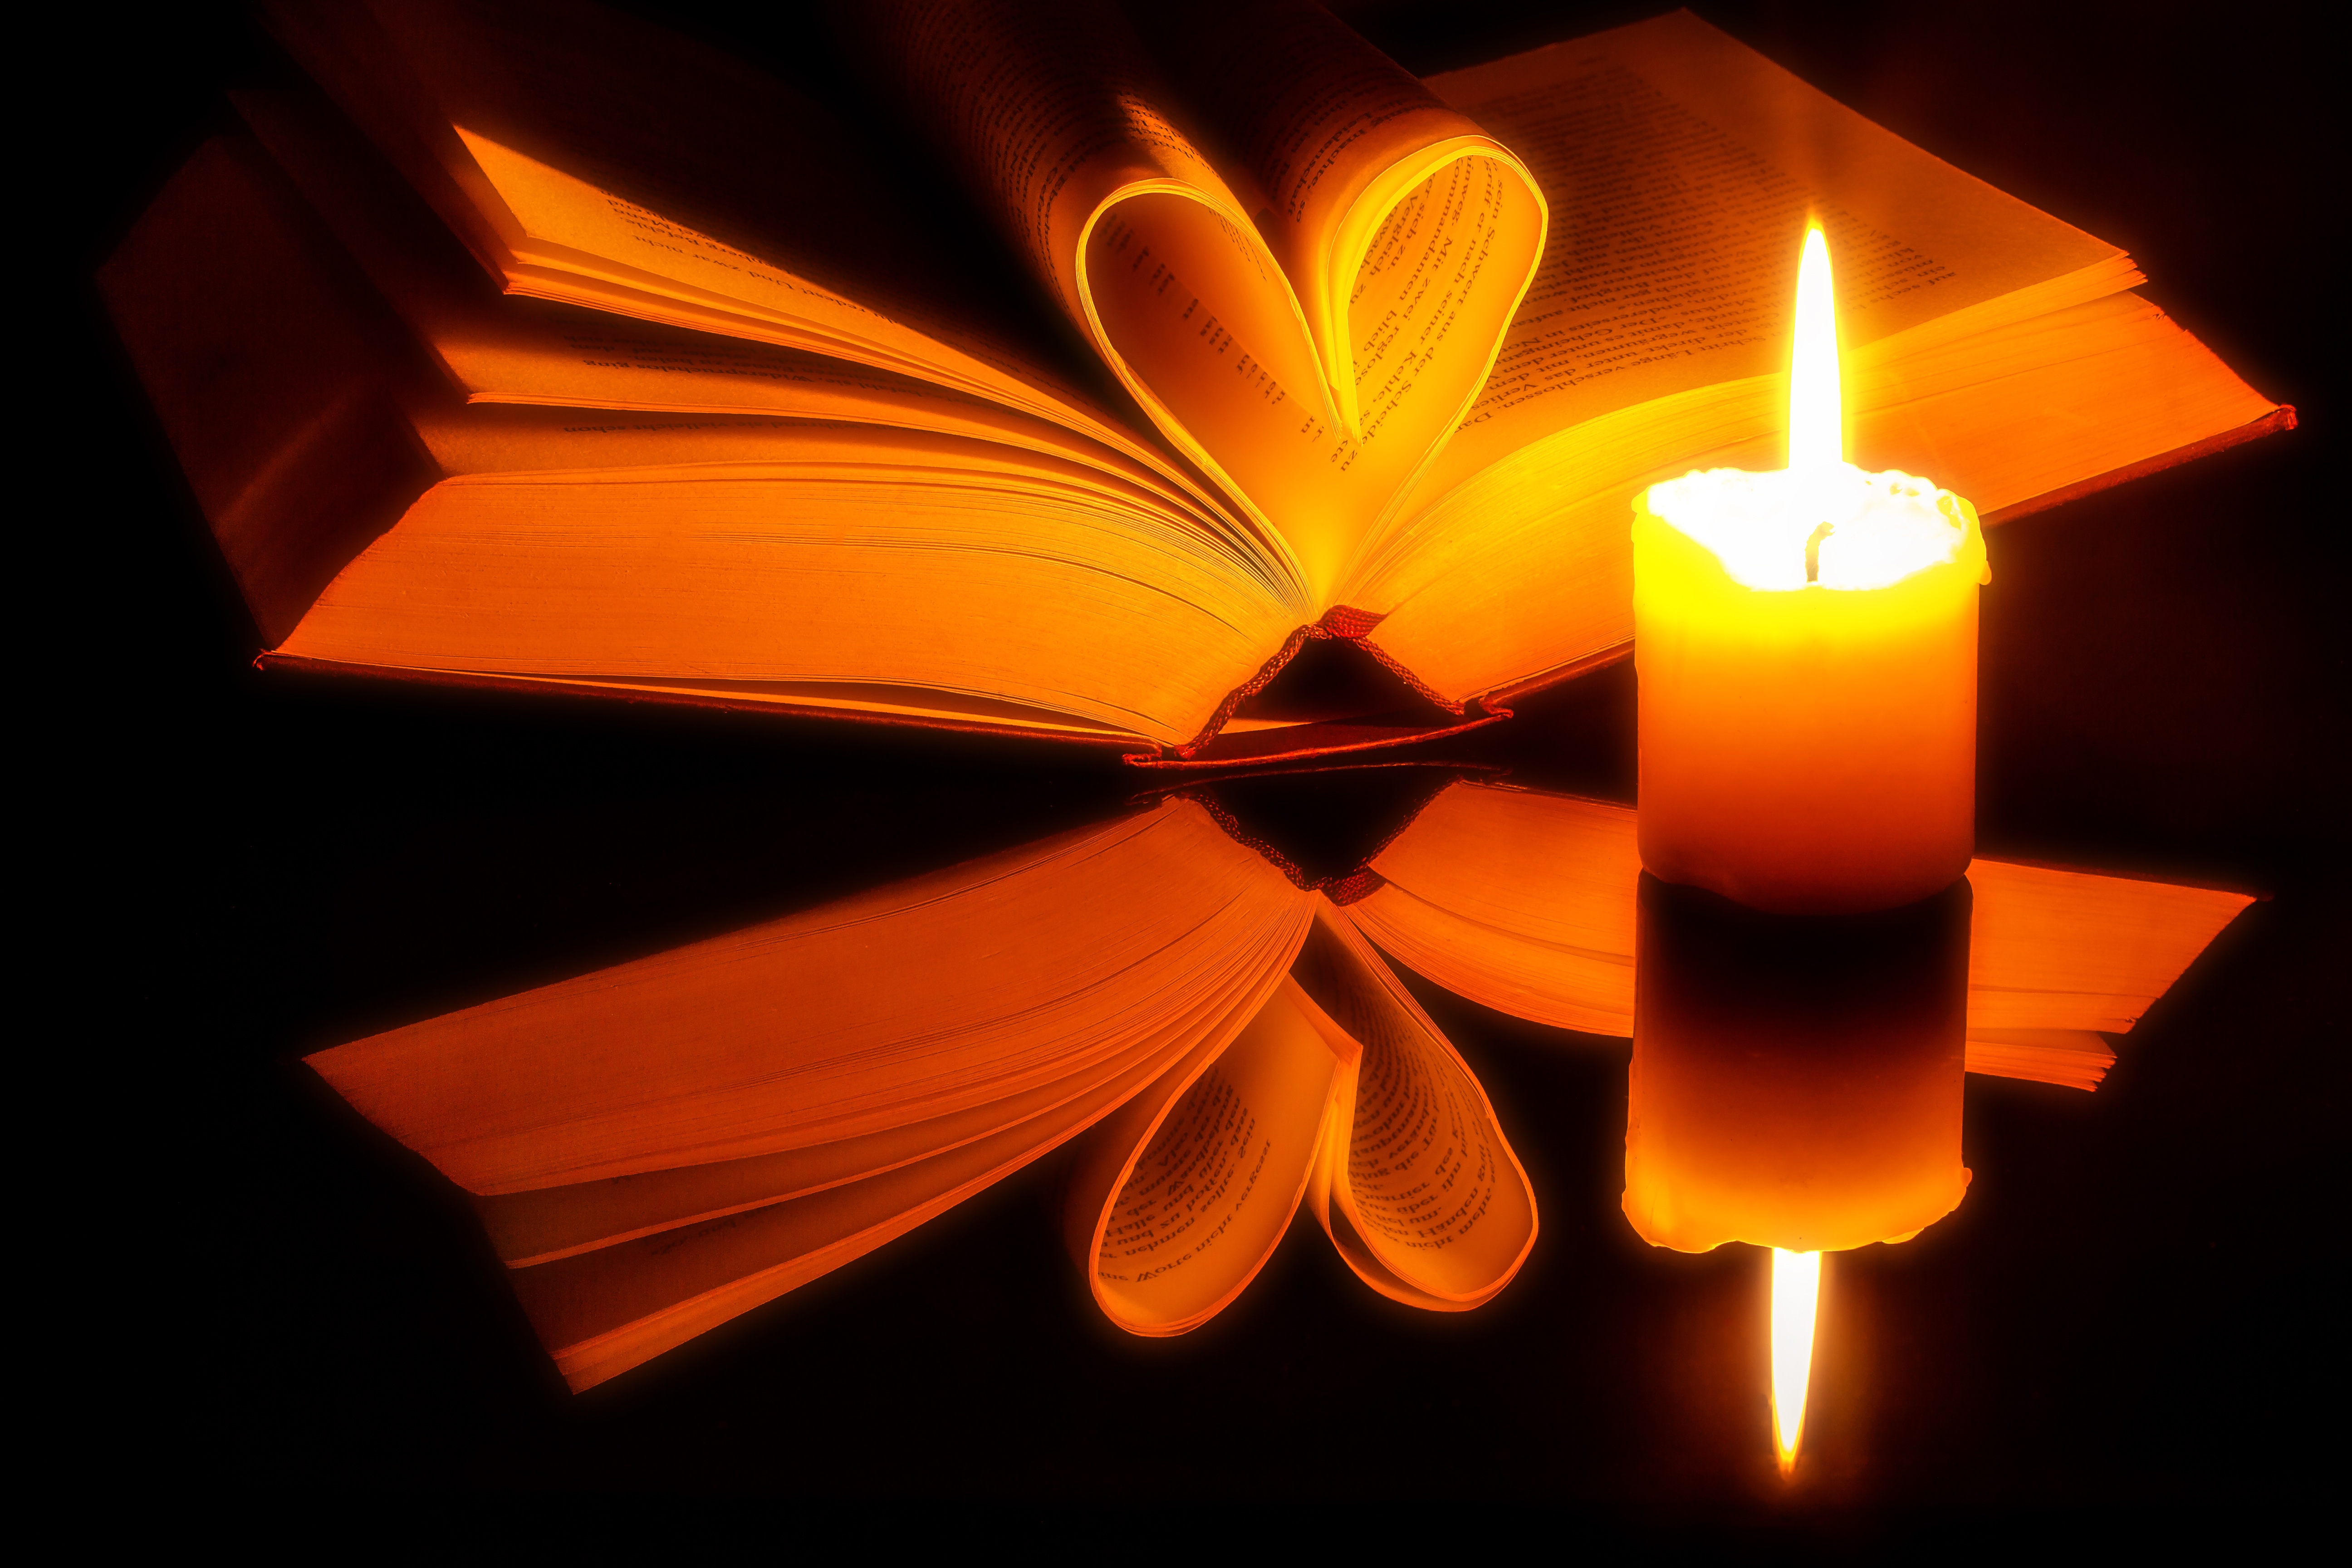
book, novel, open, light, sunlight, flower, petal, dark, love, heart, symbol, flame, romance, romantic, darkness, yellow, candle, lighting, circle, jack o lantern, pages, illustration, symmetry, hell, candlelight, mirroring, macro photography, book pages, computer wallpaper